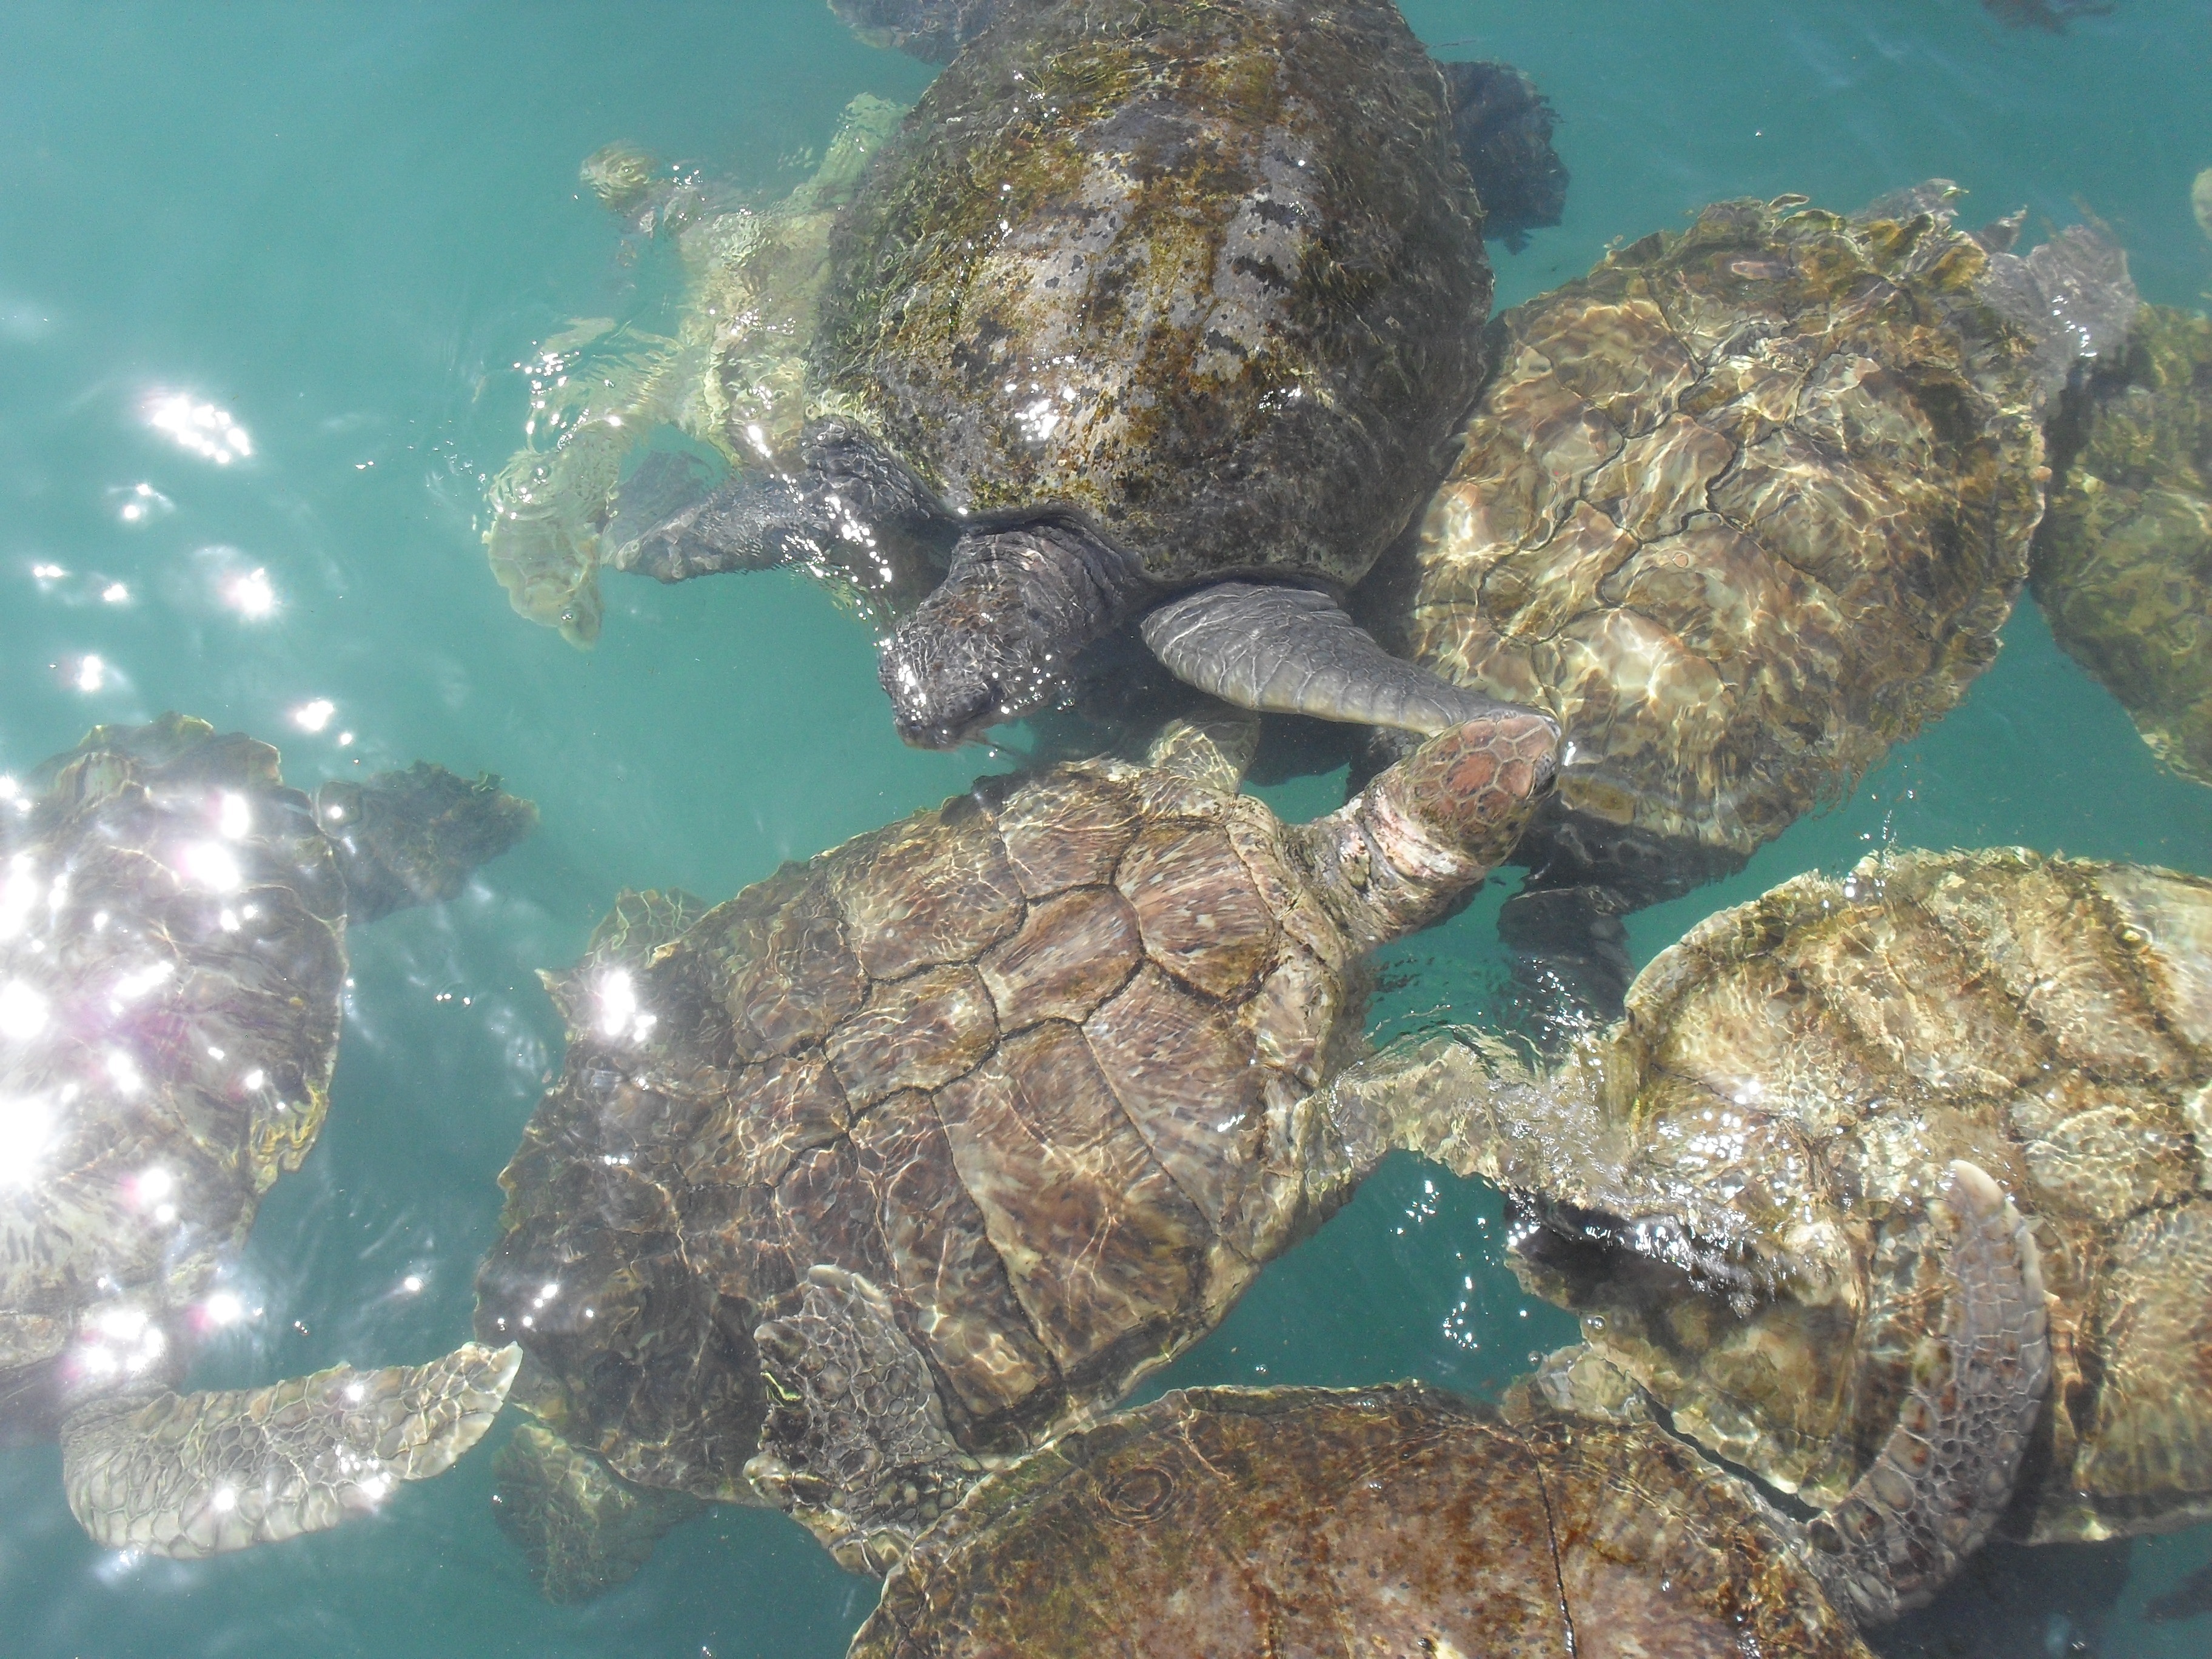
sea, water, nature, ocean, animal, travel, wildlife, wild, underwater, environment, biology, aquatic, turtle, sea turtle, reptile, fauna, shell, swimming, coral reef, life, reef, aquarium, marine, vertebrate, ecosystem, organism, loggerhead, common snapping turtle, marine biology